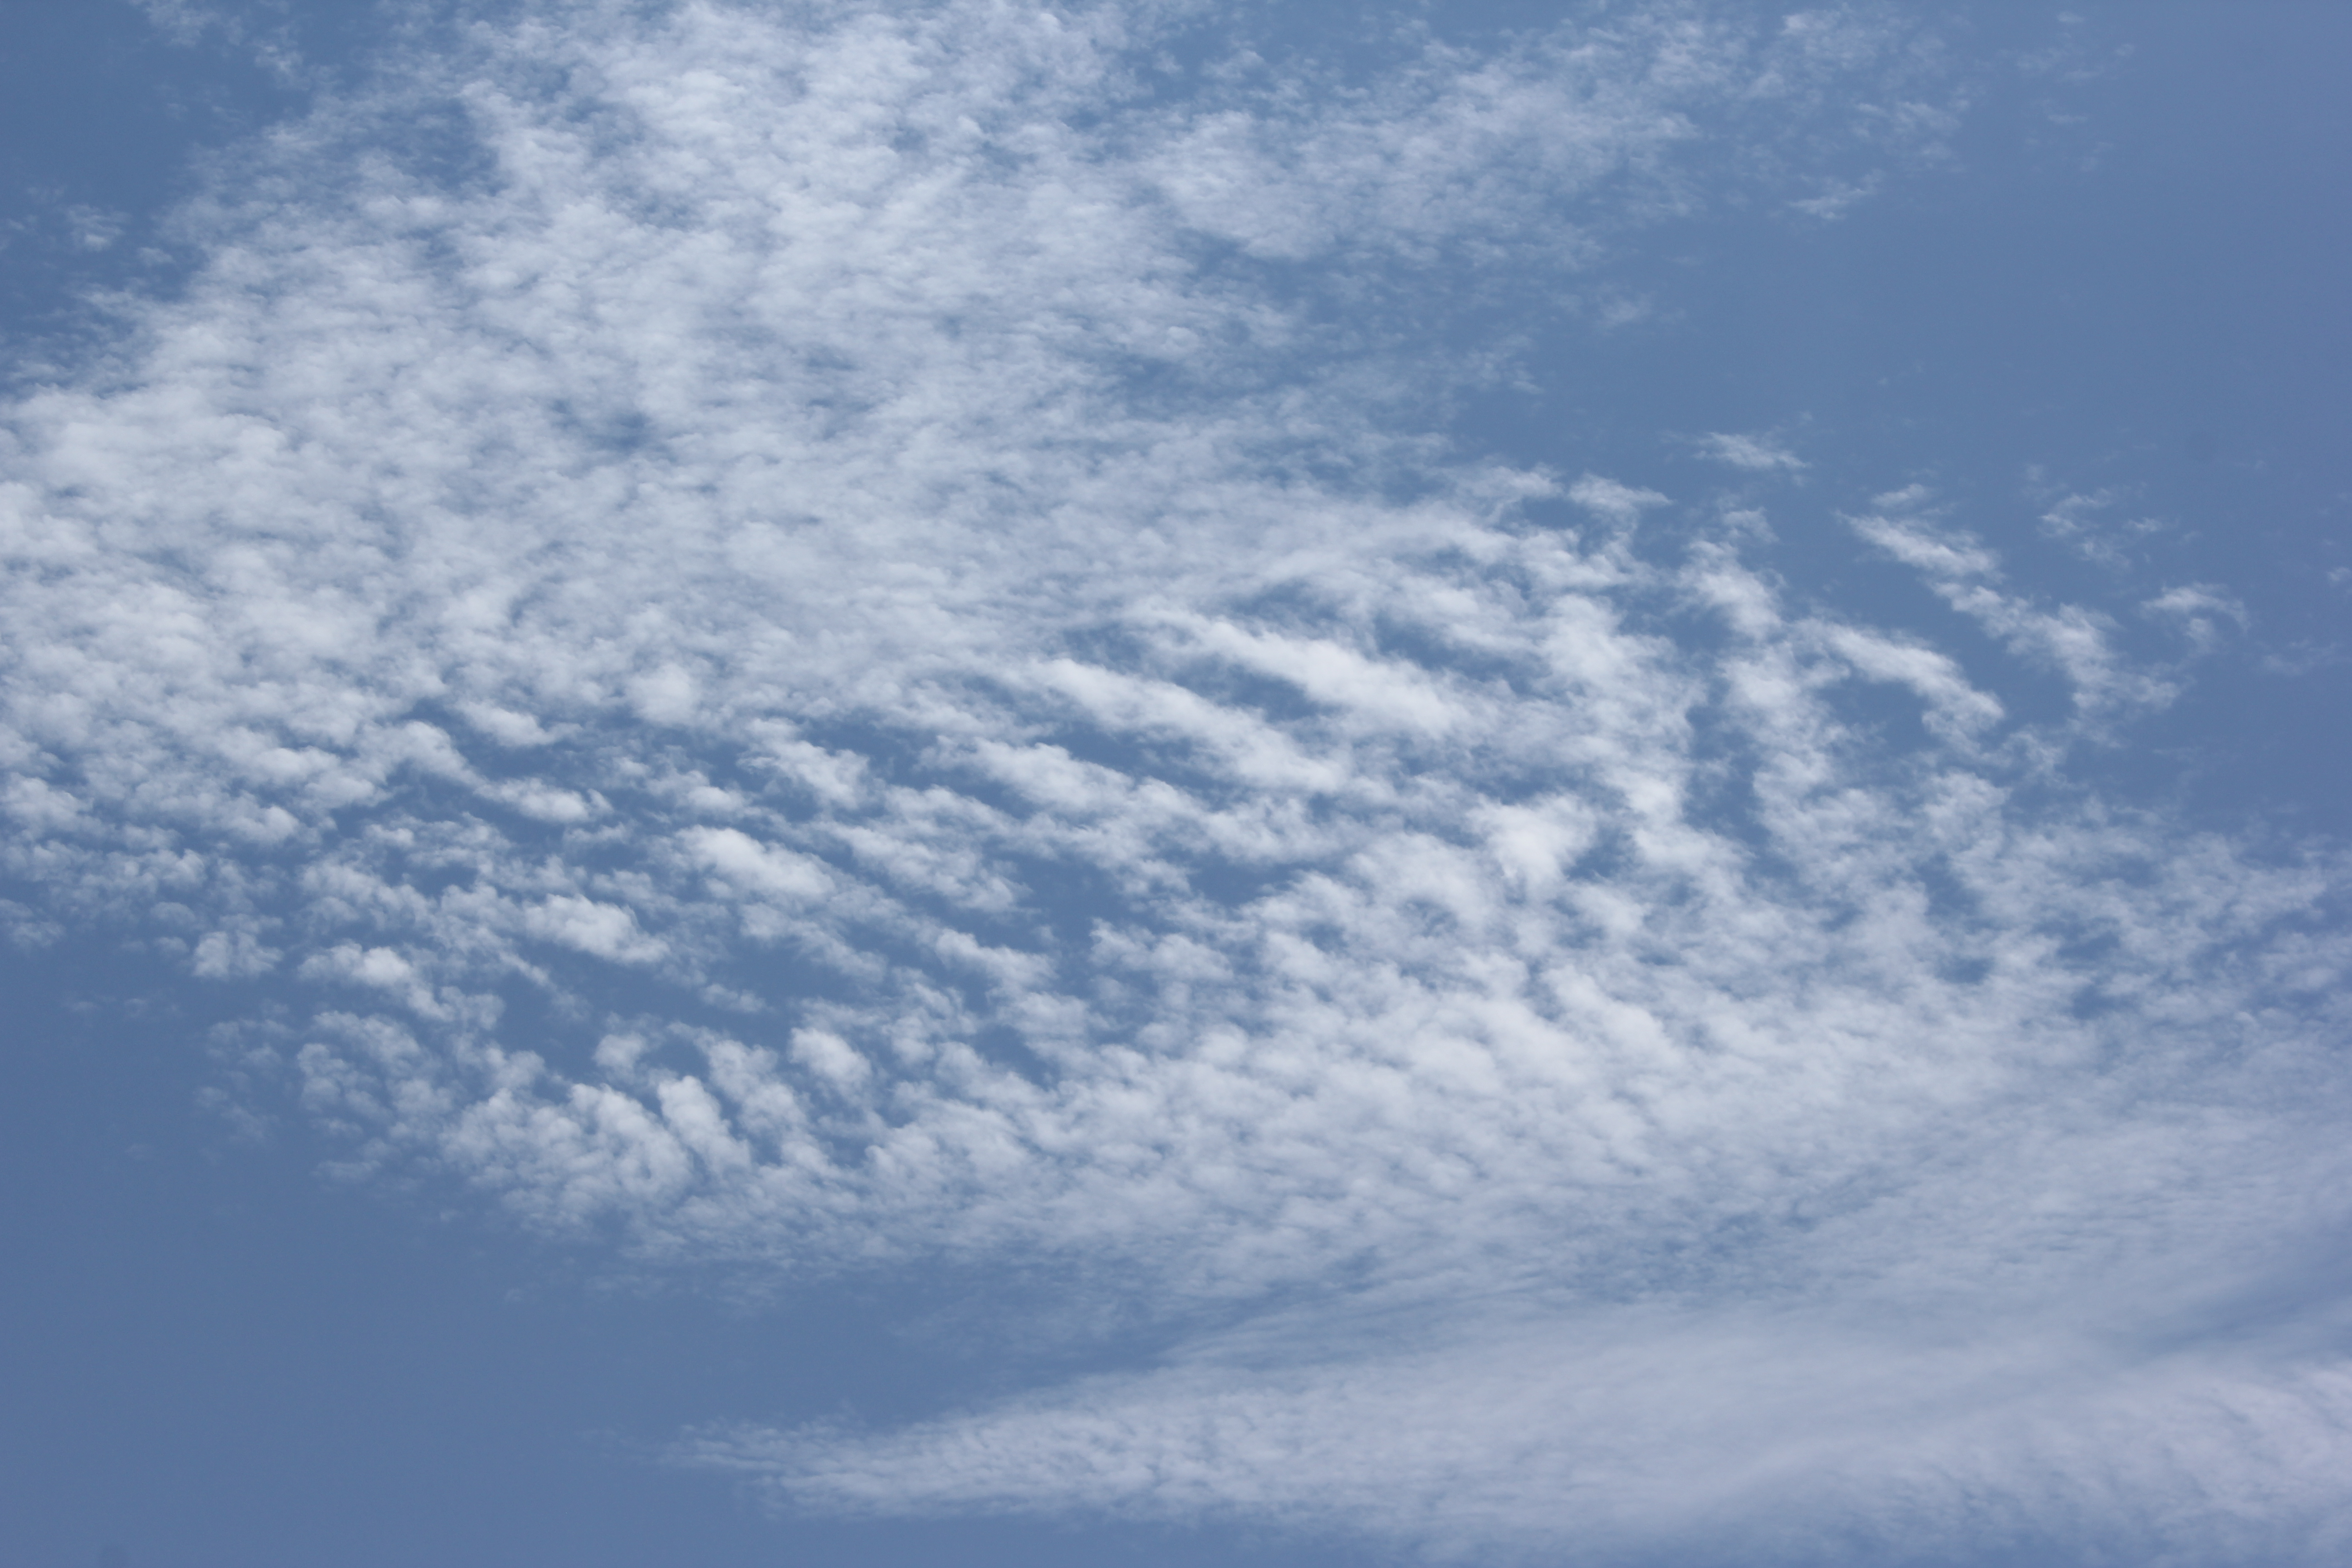
Cloud type: Stratus